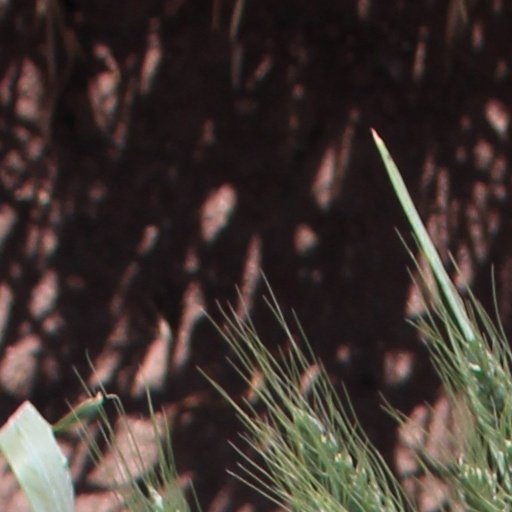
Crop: wheat